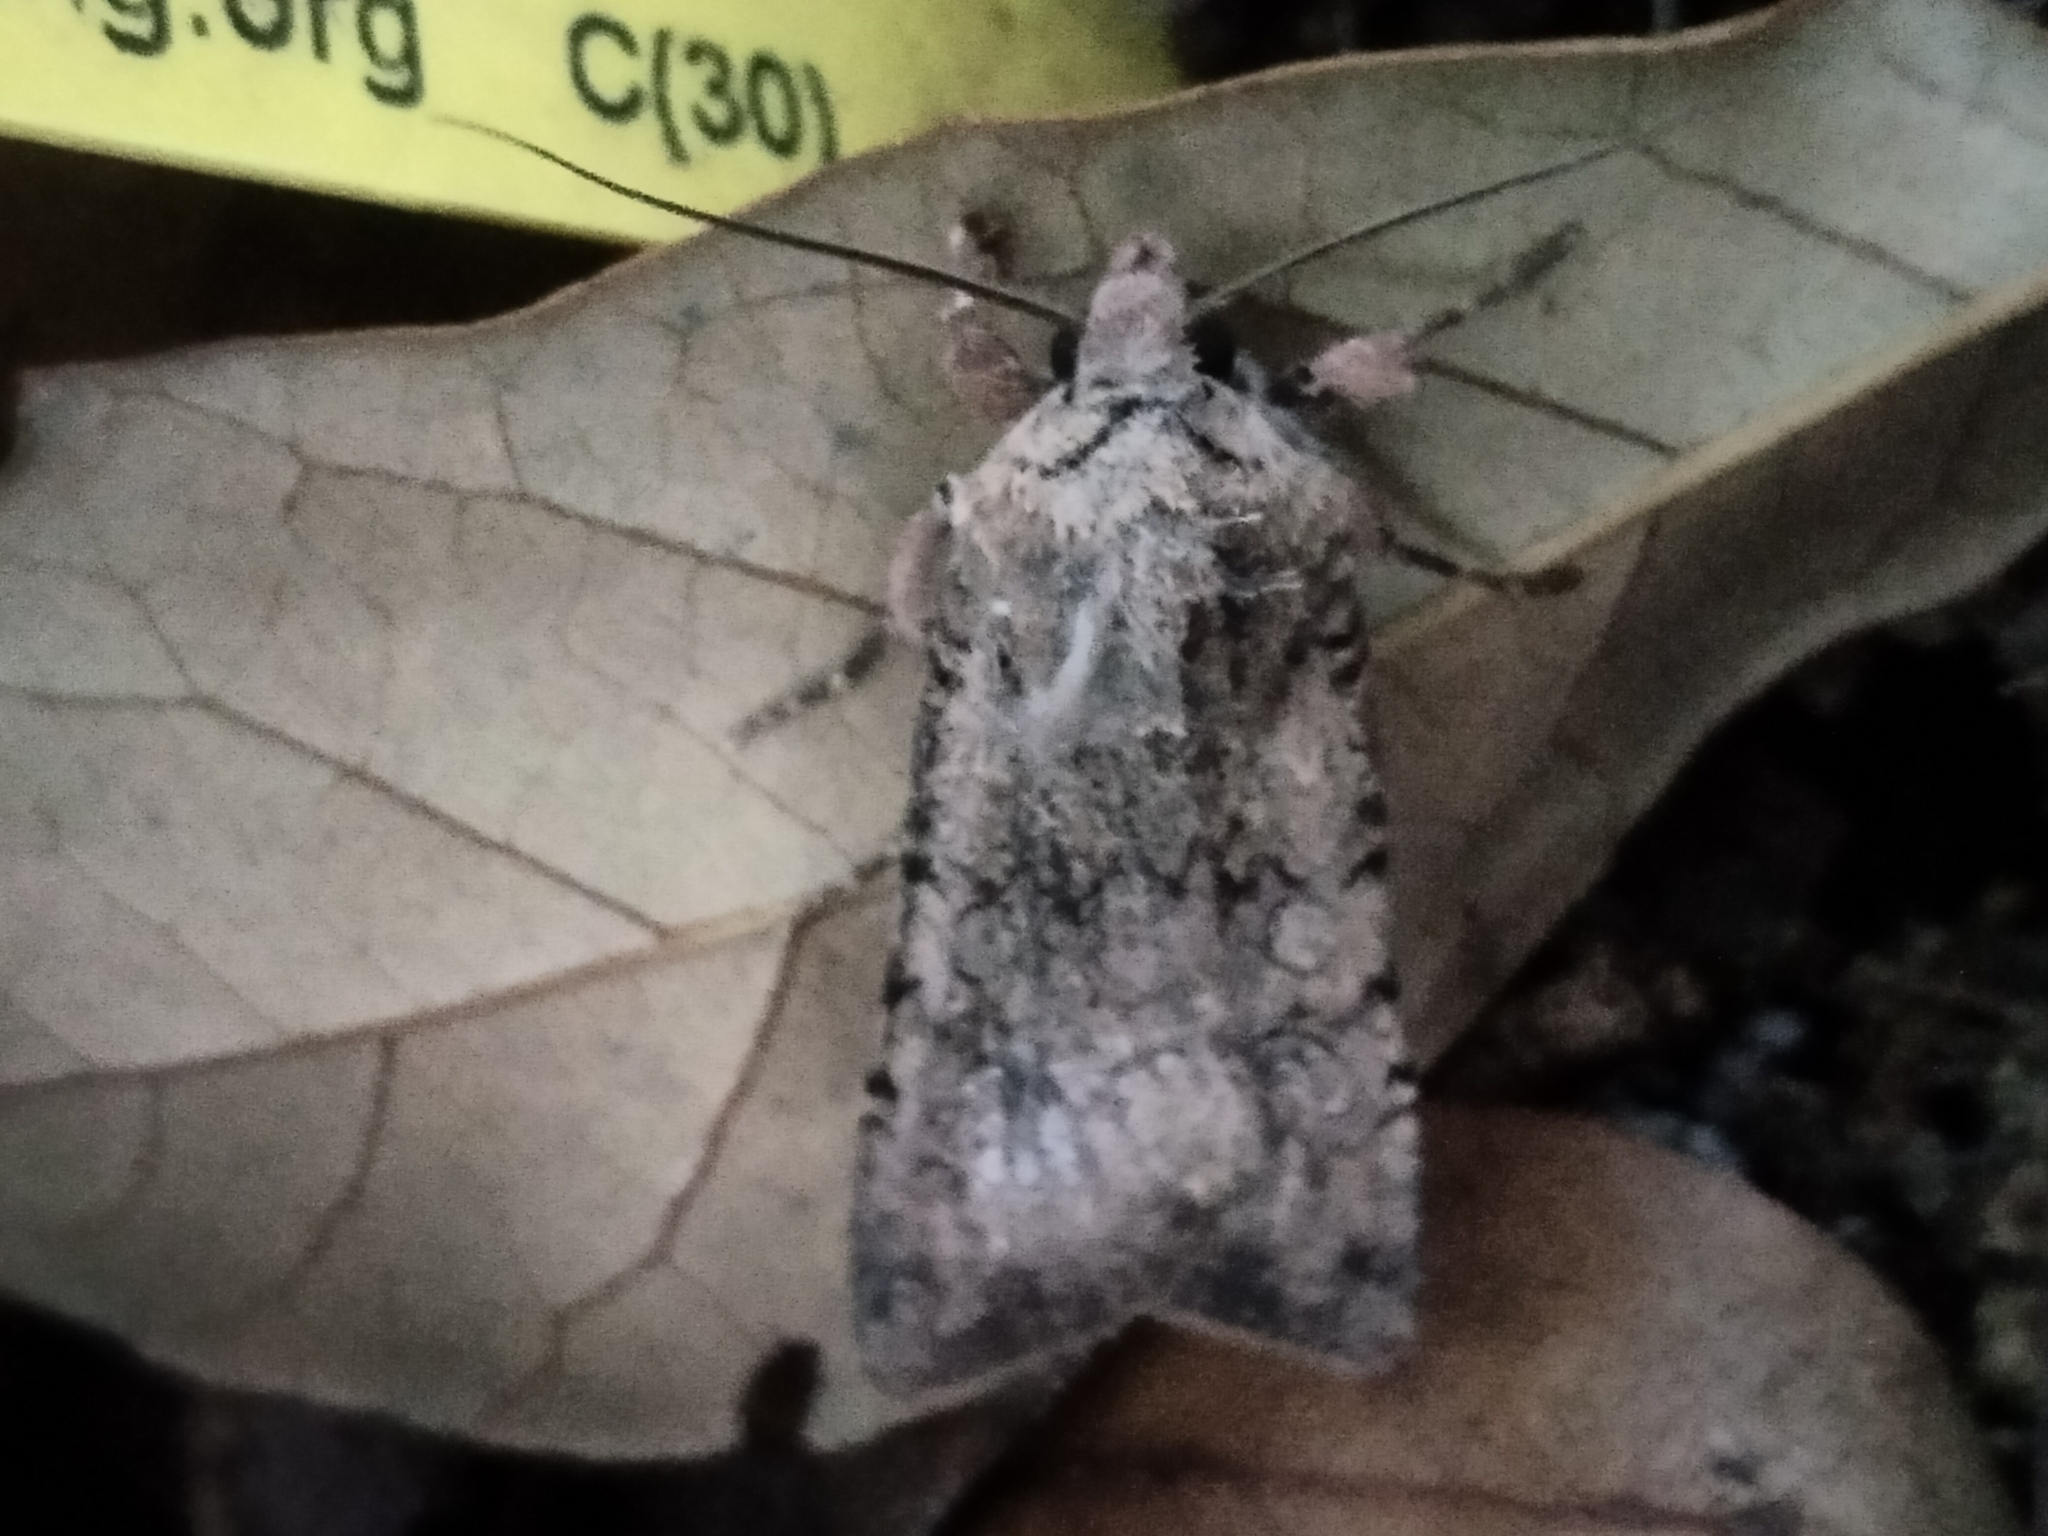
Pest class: cutworms